Dunster Castle

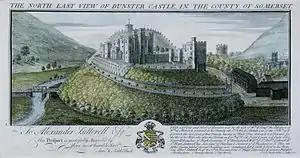
The castle in 1733, showing the then recently planted New Way, the mansion (l), Great Gatehouse (c) and stables (r). The motte, with the summer house, is visible in the background

During the 15th century, England was divided by the prolonged period of civil war now called the Wars of the Roses: the Luttrells were supporters of the House of Lancaster. In 1461, Sir James Luttrell died following the Lancastrian defeat at the Second Battle of St Albans, and his family were deprived of their estates by the Yorkist Edward IV. The castle was given to the Herberts, but the Luttrells regained it on the accession of the Lancastrian Henry VII in 1485, when Dunster was restored to James' son, Sir Hugh Luttrell. Hugh repaired the castle chapel and in the early 16th century his son, Sir Andrew Luttrell, built a new wall on the east side of the castle. Andrew's son Sir John Luttrell, who inherited the castle, was a famous soldier, diplomat, and courtier under Henry VIII and Edward VI, serving in France and in Scotland during the conflicts of the Rough Wooing. In 1542, the antiquarian John Leland reported the castle keep and buildings to be considerable disrepair, with the exception of the chapel, and after Sir John's death the castle was leased out for several years, first by his daughter, Mary, and then under his brother, Thomas.